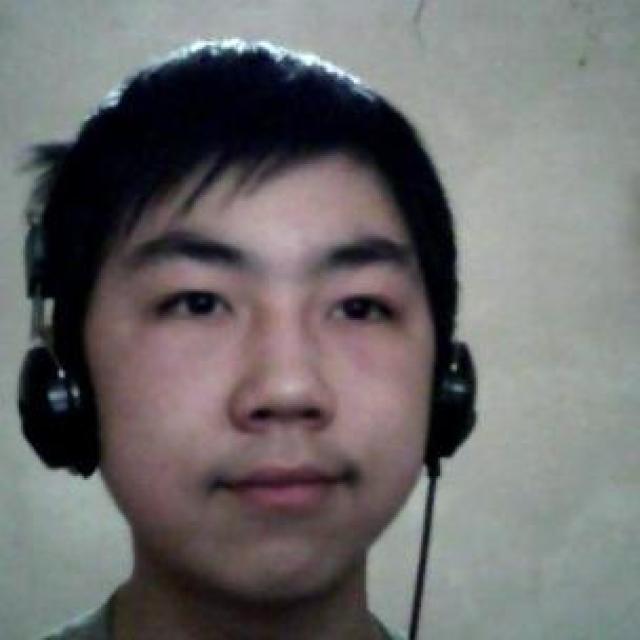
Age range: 13-20